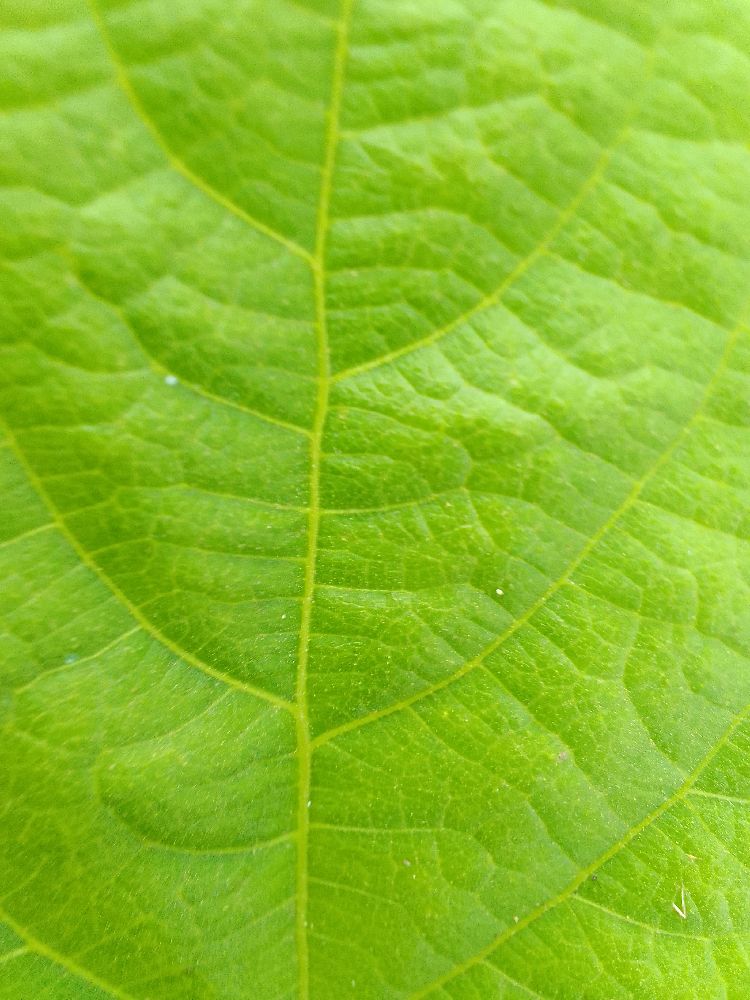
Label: healthy